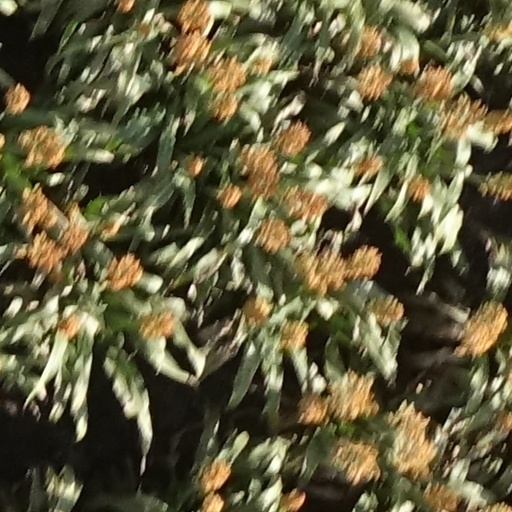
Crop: sorghum